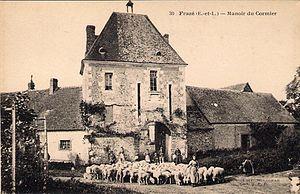
Manoir du Cormier, Frazé, Eure-et-Loir (France).
Cet article recense les monuments historiques d'Eure-et-Loir, en France.
Frazé est une commune française située dans le département d'Eure-et-Loir en région Centre-Val de Loire. En 2019, Frazé est choisi pour représenter la région Centre-Val de Loire dans l’émission Le Village préféré des Français. Il est classé en 10ème position.